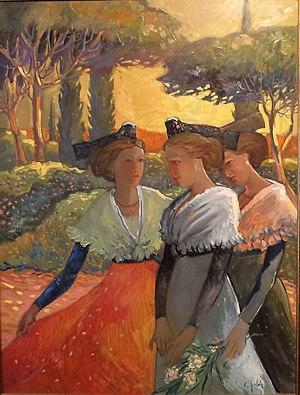
Arlésiennes sous des pins parasols Huile sur toile Hauteur :1,20 mètre. Largeur : 80 cm
Jean François Galéa, né le 28 août 1944 à Alger, est un artiste français.